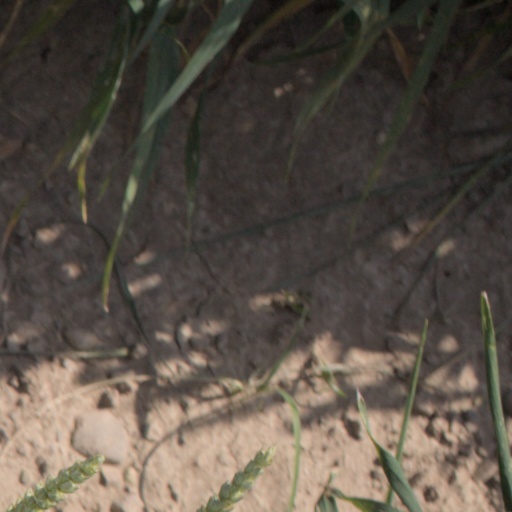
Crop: wheat